Marina Foïs

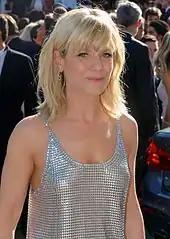
Marina Foïs at the 70th Cannes Film Festival in 2017

Born in Boulogne-Billancourt in the department of Hauts-de-Seine in a family from Russian, Jewish Egyptian, German and Italian ancestry, Marina Foïs was discovered in 1986 for her comedy work in "The School for Wives", at the age of 16. She decided to take classes by correspondence and obtained her high school final exam two years later. She then joined "The Royal Imperial Green Rabbit Company", which later became "Les Robins des Bois", composed of students from the Cours Florent taught by Isabelle Nanty.